Walter M. Gibson

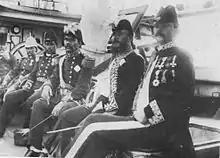
Hawaiian envoys and Samoan authorities on board the Kaimiloa in 1887

In 1873, Gibson started his own newspaper to extol his virtues in English and Hawaiian called the "Nuhou". His acquiring of the Malay language during his time in Java led to a notable Hawaiian translation of the "Hikayat Hang Tuah" epic, "Ke Kaao o Lakamana" ('The Story of Laksamana') published in this newspaper from November 1873 to April 1874. He successfully ran for the House of Representatives in 1878